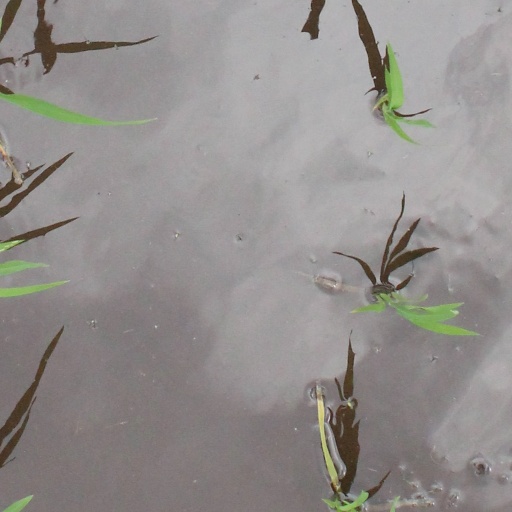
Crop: rice